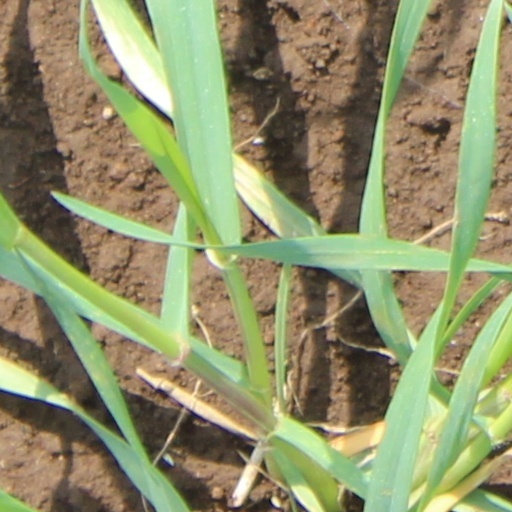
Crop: wheat